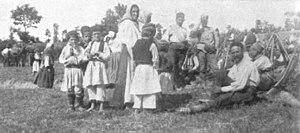
Dès le premier jour de la crise de juillet, la Serbie s'affirme comme l'un des principaux protagonistes de la Première Guerre mondiale. En effet, au départ crise austro-serbe, le conflit devient, par le jeu des alliances à l'échelle européenne, une guerre d'usure à l'échelle du continent. Dans un premier temps victorieux face à la seule armée austro-hongroise, les Serbes doivent cependant battre en retraite à travers l'Albanie sous la double poussée des armées germano-austro-hongroises venues du Nord et de l'Ouest, et bulgares venues de l'Est. Recueillis par les Alliés, les Serbes, contrairement aux Monténégrins, poursuivent le combat contre les puissances centrales. Remises sur pied, réorganisées, les troupes serbes sont déployées en Macédoine grecque tandis que leur pays est sous occupation austro-hongroise ou annexés de fait à la Bulgarie.